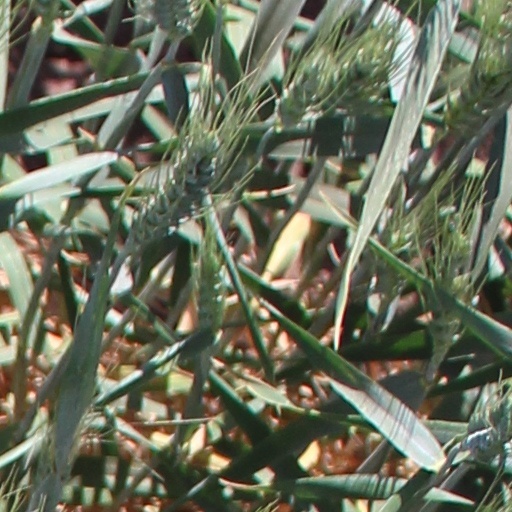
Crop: wheat